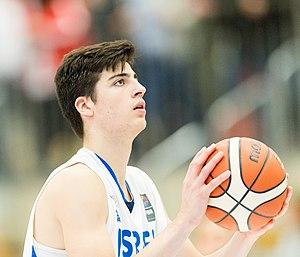
Deni Avdija, né le 3 janvier 2001 à Beit Zera en Israël, est un joueur professionnel israélo-serbe de basket-ball. Il évolue aux postes d'ailier et ailier fort.